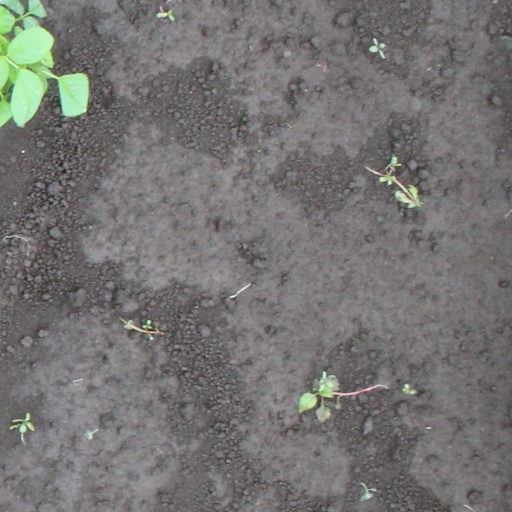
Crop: soybean